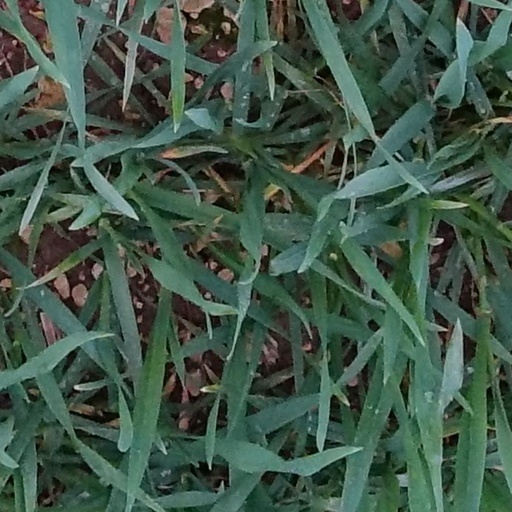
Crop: wheat